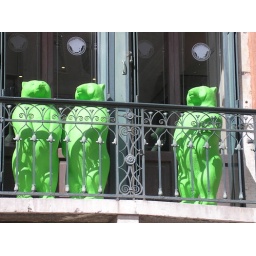
No idea what these were for - they were on a balcony next to the pink crocodile above the Versace shop.